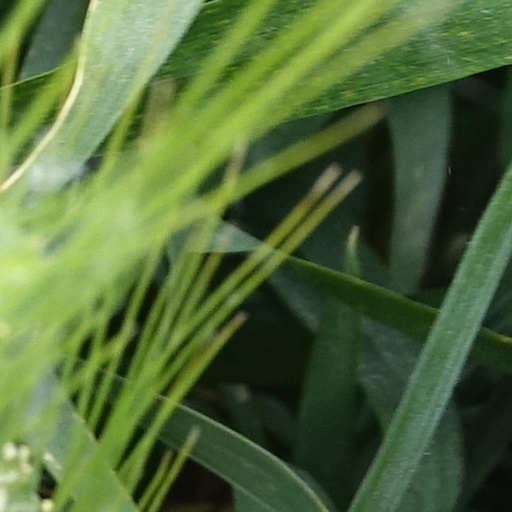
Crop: wheat